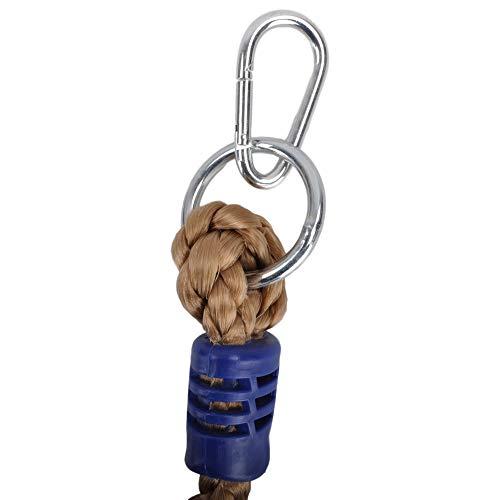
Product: Swing Set Stuff Climbing Rope with Steps (Blue) & SSS Logo Sticker
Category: Toys & Games | Sports & Outdoor Play | Play Sets & Playground Equipment
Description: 5 sturdy steps.
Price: $15.99
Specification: ProductDimensions:75x4x4inches|ItemWeight:2.5pounds|ShippingWeight:3pounds|ASIN:B07JR3PBSB|Manufacturerrecommendedage:5month-1years